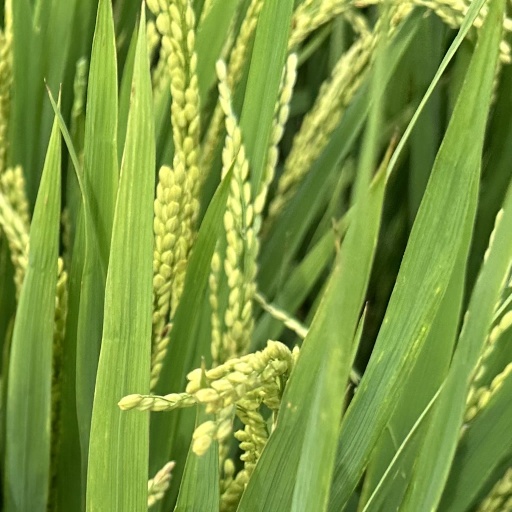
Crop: rice